Transportation in Puerto Rico

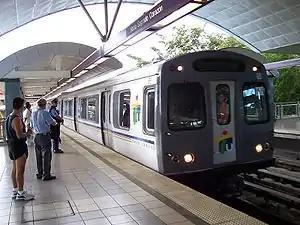
Tren Urbano at Bayamón Station

Puerto Rico has an extensive system of roads and highways featuring tolled freeways ("autopistas"). Some are designated as Interstate Highways; although these routes do not connect to the contiguous United States, and are unsigned as such, they still receive funding in a similar fashion to the other Interstates on the U.S. mainland. In total, there are more than 8,950 miles (14,400 km, 1999 est.) of paved road. Some of the major highways are: